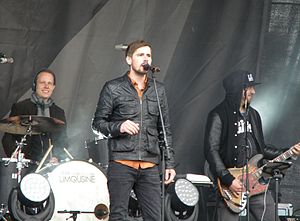
X Factor 2012 (Danmark) / Live shows / Uge til uge / Uge 5 (9. marts)
Sveinur blev nummer tre i 2012
X Factor 2012 var 5. sæson af talentkonkurrencen X Factor. Programrækken havde premiere søndag den 1. januar 2012 på DR1. Cutfather, Pernille Rosendahl og Thomas Blachman var dommere for anden gang i træk, mens Lise Rønne var vært. Alle tre dommere bekendtgjorde at 2012 blev deres sidste sæson som dommere, men Thomas Blachman vendte alligevel tilbage som dommer i X Factor 2013. Finalen fandt sted den 23. marts 2012, og blev for første gang afholdt i Jyske Bank Boxen i Herning. Vinderen blev Ida Østergaard Madsen, der dermed sikrede sig en pladekontrakt med Sony Music, og efterfølgende udgav singlen "I Can Be". Ifølge Danmarks Radio var 2012-udgaven den mest sete X Factor-sæson nogensinde. Anden del af finalen blev fulgt af 2.196.000 seere.